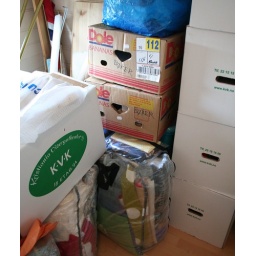
My stash is still in boxes and bags after moving this summer. :(